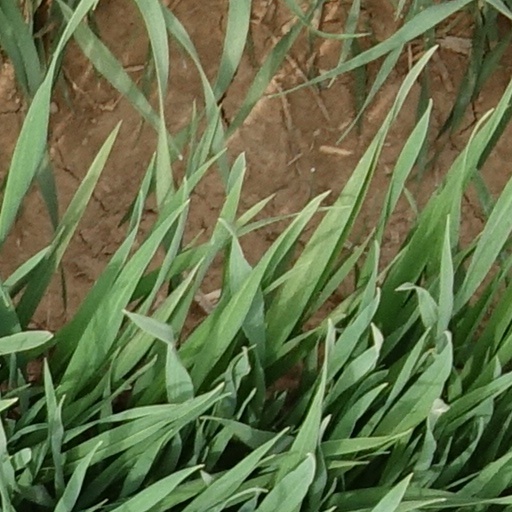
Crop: wheat